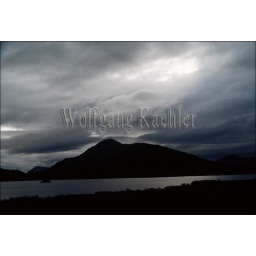
Usa, alaska, kodiak island dark stratus clouds over frazer lake